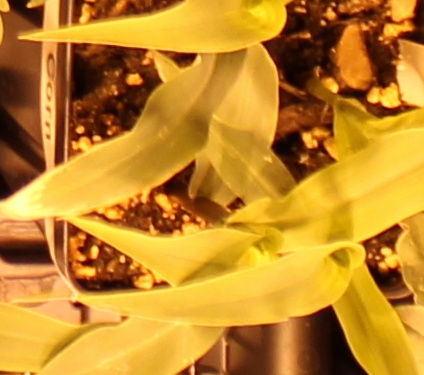
Label: Corn